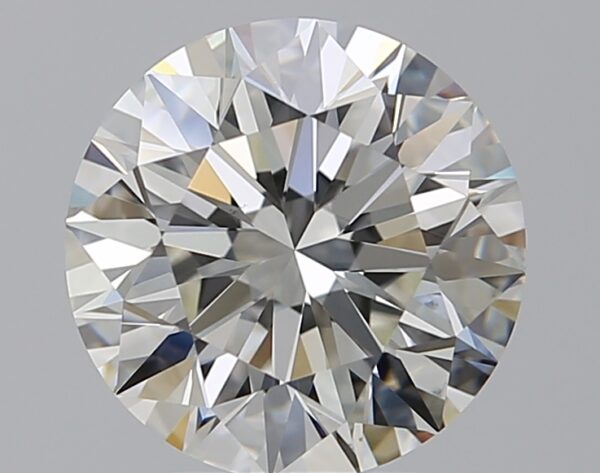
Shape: round
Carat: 3.01
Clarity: VS2
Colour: I
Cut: EX
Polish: EX
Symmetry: EX
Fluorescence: N
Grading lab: GIA
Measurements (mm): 9.17 x 9.22 x 5.76